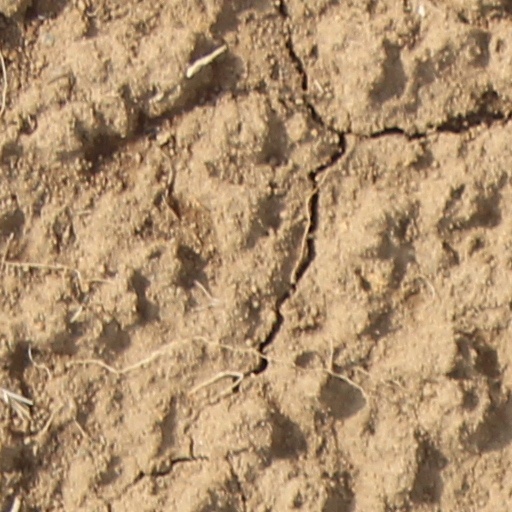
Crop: wheat